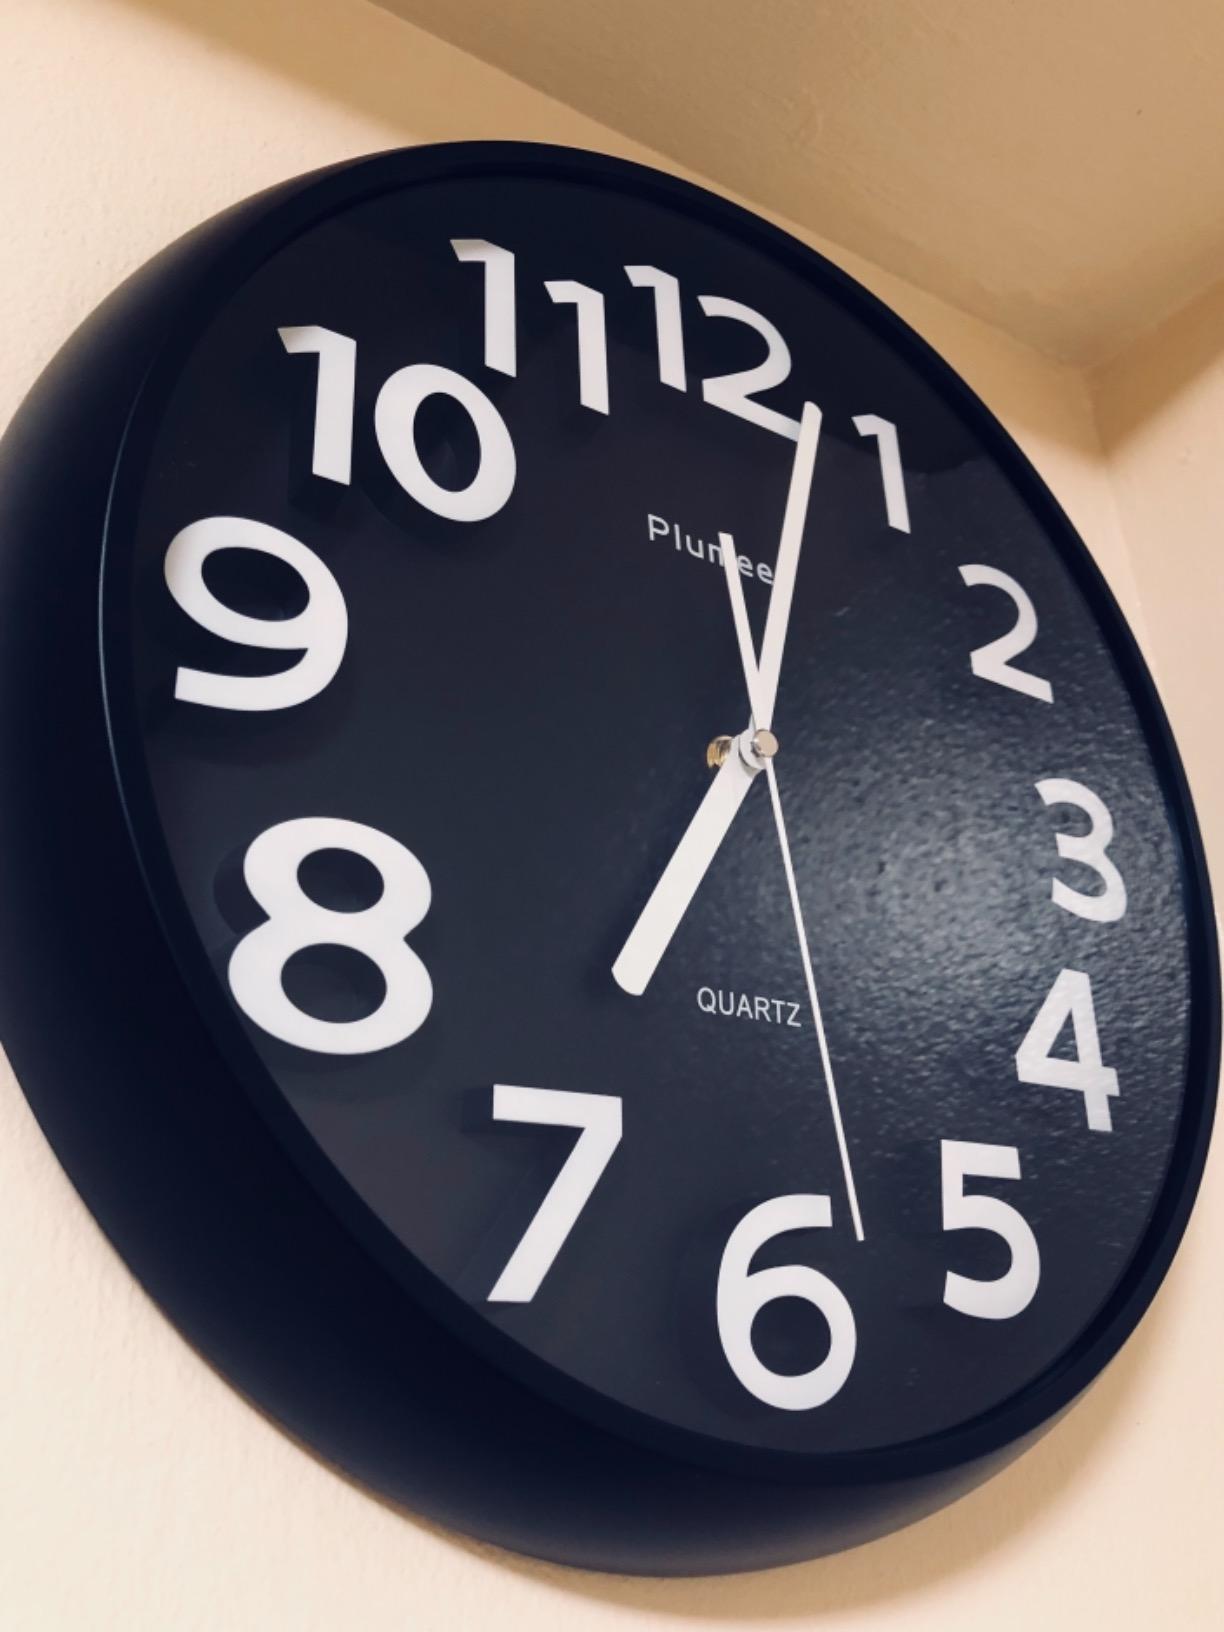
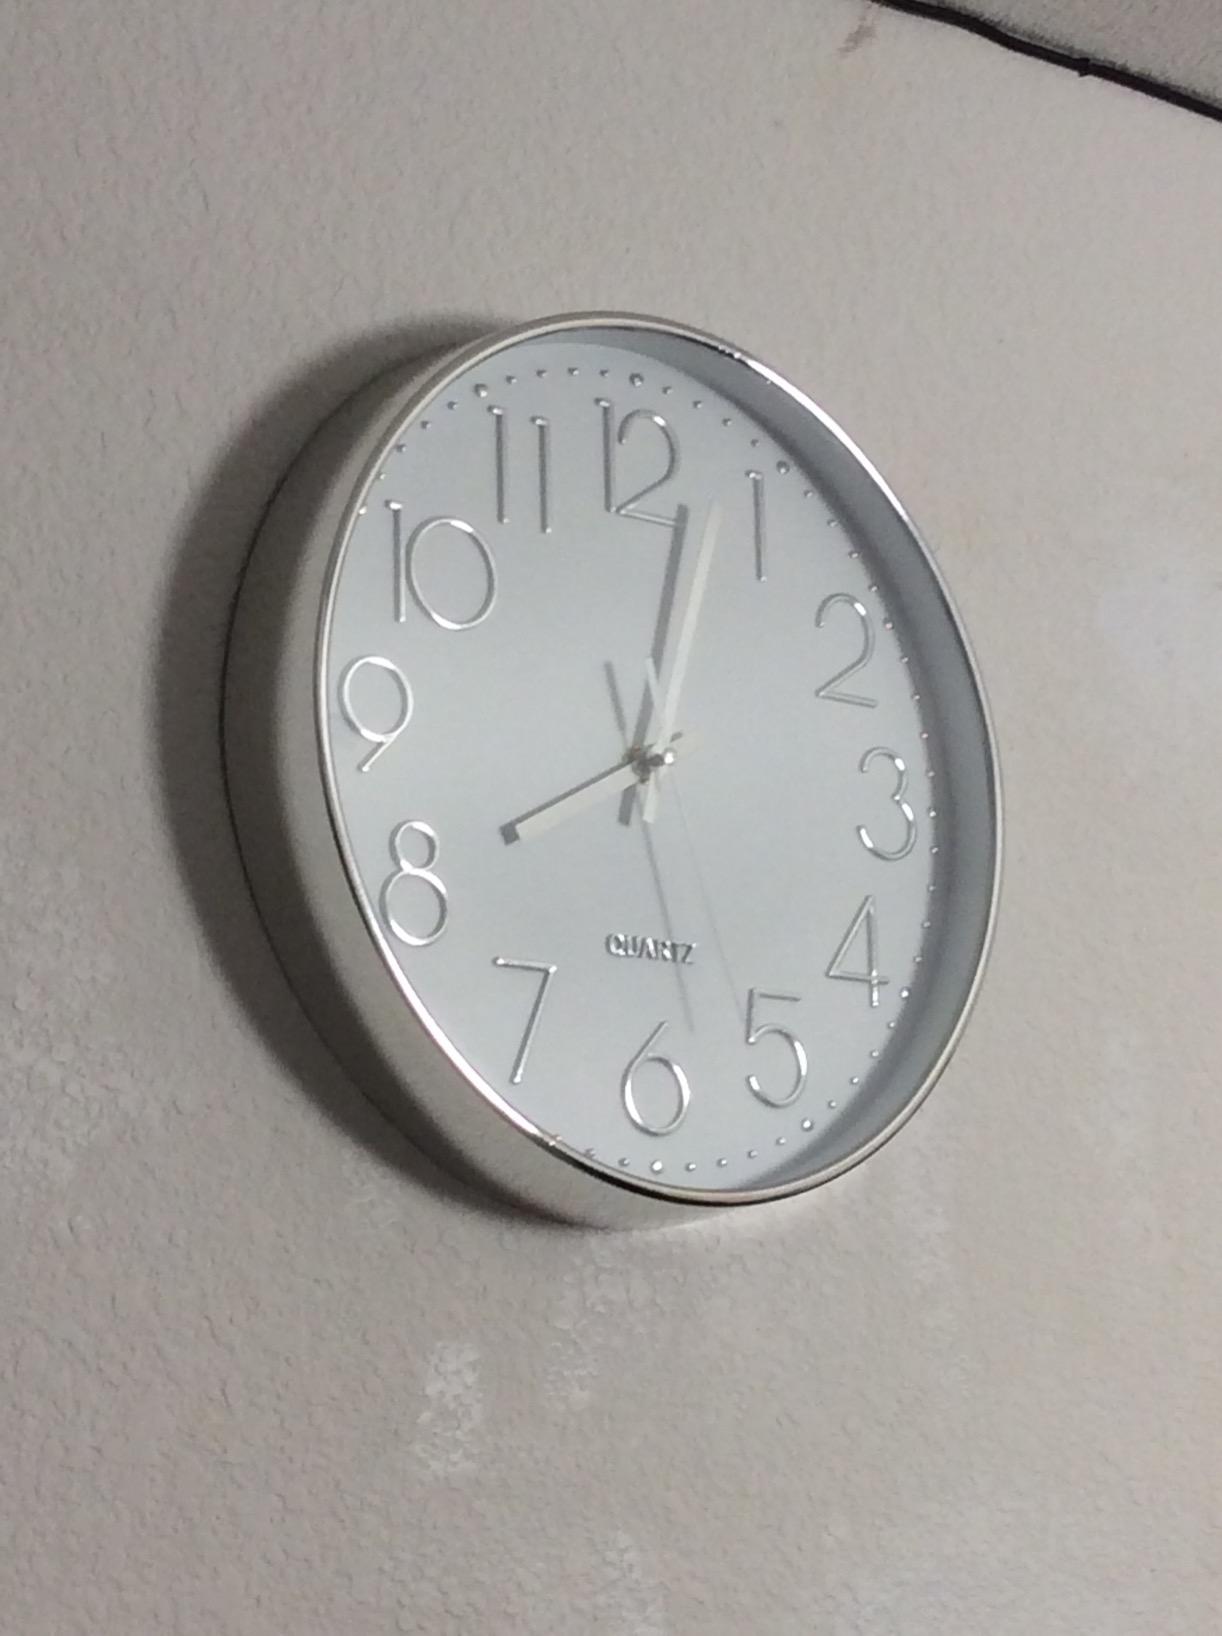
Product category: clock
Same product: no